Edvīns Šnore

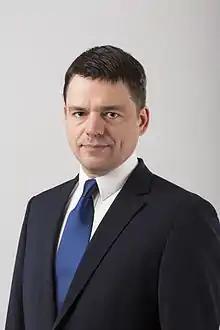

Edvīns Šnore (born 21 March 1974, in Saulkrasti) is a Latvian film director and politician. He was elected to a four-year term in the Latvian Saeima in 2014 and 2018.